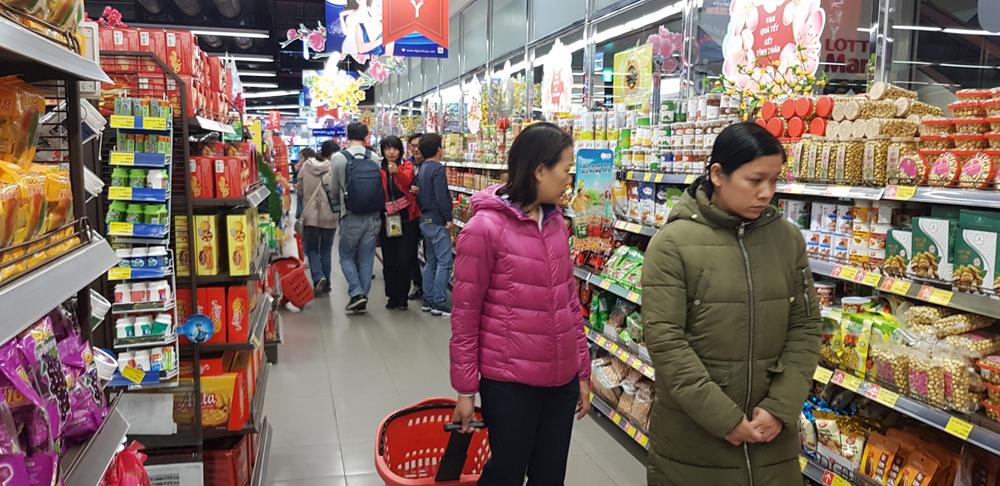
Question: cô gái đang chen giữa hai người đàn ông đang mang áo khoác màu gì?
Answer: đang mang áo khoác màu đỏ